Hope (Watts)

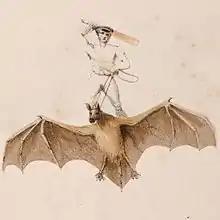
Cricketer riding a giant bat

George Frederic Watts was born in London in 1817, the son of a musical instrument manufacturer. His two brothers died in 1823 and his mother in 1826, giving Watts an obsession with death throughout his life. Meanwhile, his father's strict evangelical Christianity led to both a deep knowledge of the Bible and a strong dislike of organised religion. Watts was apprenticed as a sculptor at the age of 10, and six years later was proficient enough as an artist to earn a living as a portrait painter and cricket illustrator. Aged 18 he gained admission to the Royal Academy schools, although he disliked their methods and his attendance was intermittent. In 1837 Watts was commissioned by Greek shipping magnate Alexander Constantine Ionides to copy a portrait of his father by Samuel Lane; Ionides preferred Watts's version to the original and immediately commissioned two more paintings from him, allowing Watts to devote himself full-time to painting.